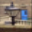
Label: lamp